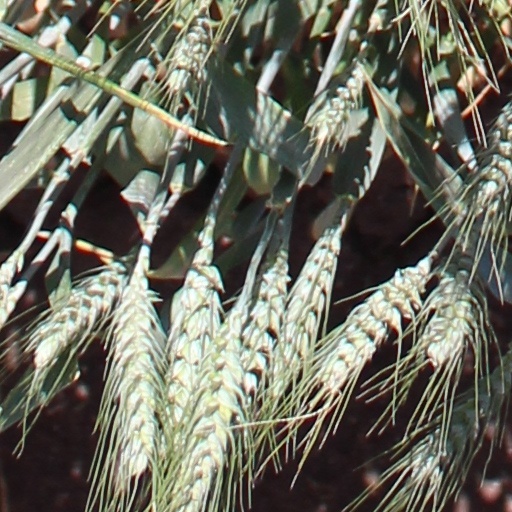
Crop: wheat